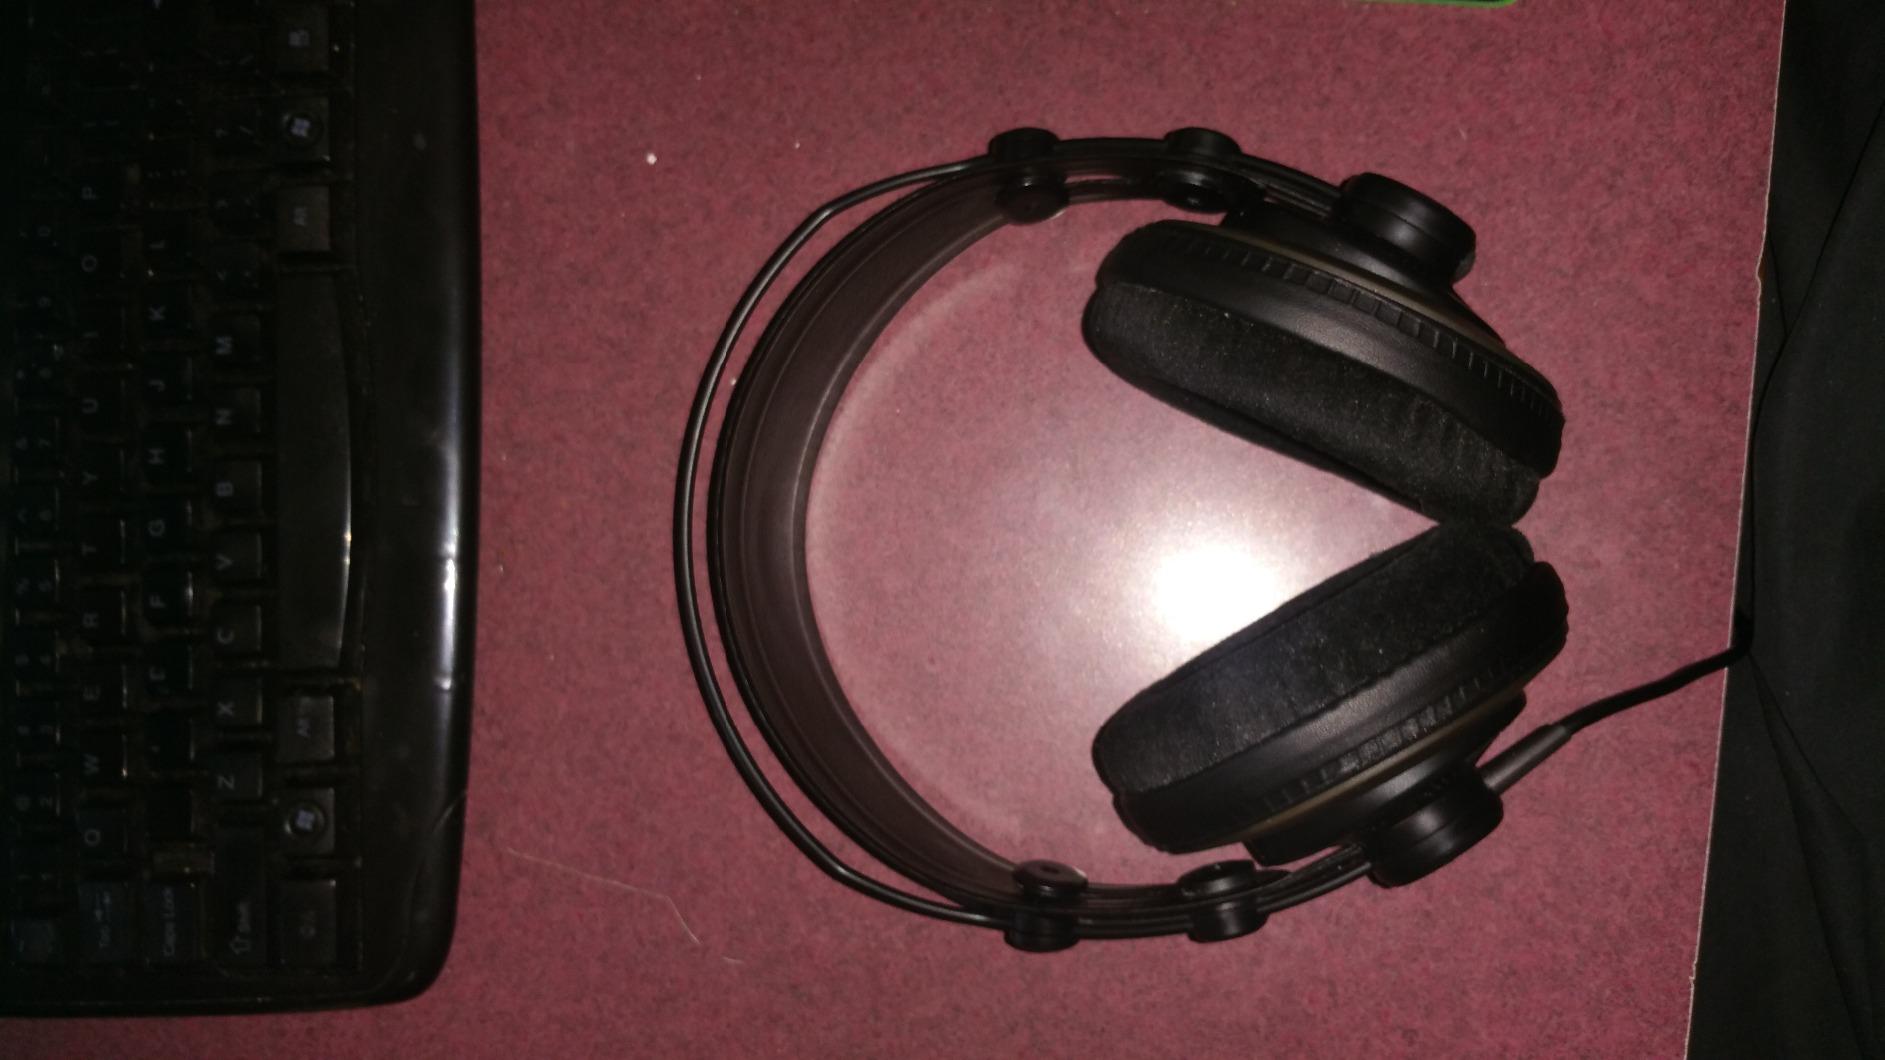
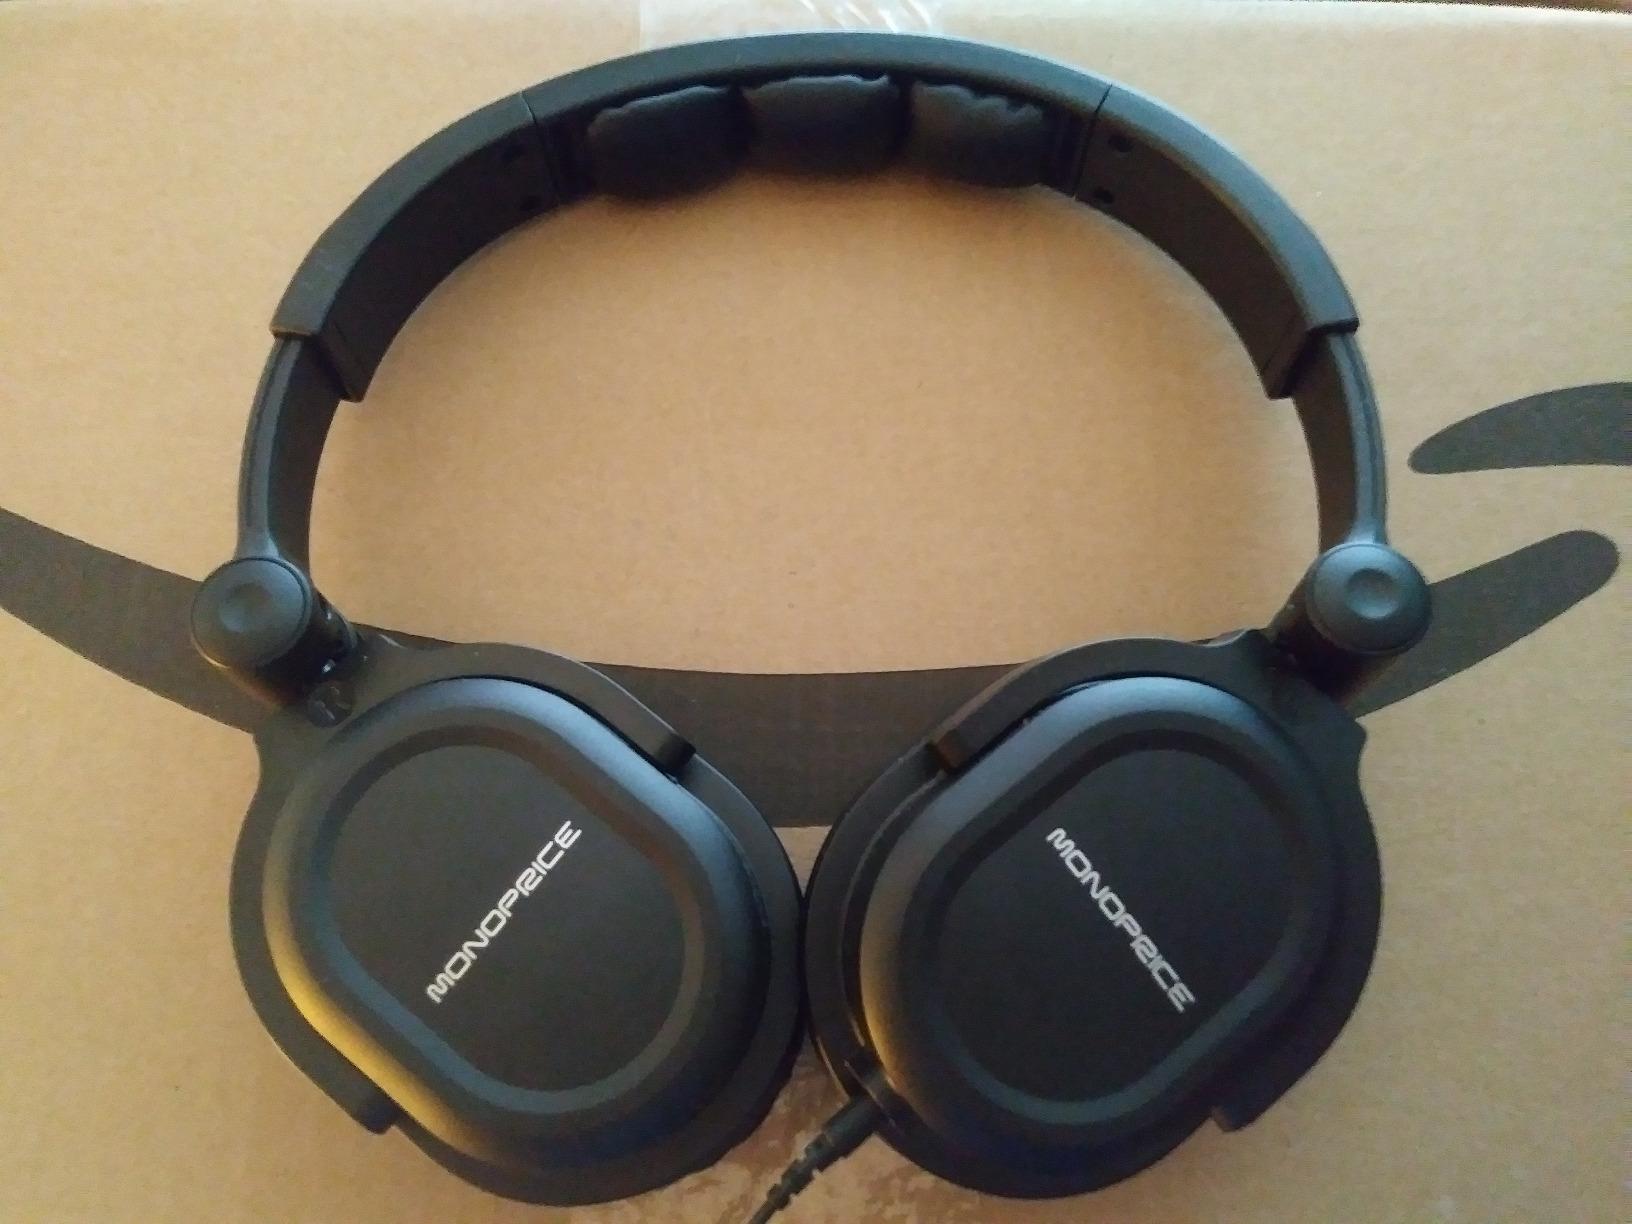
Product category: headphones
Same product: no